Erik Jones

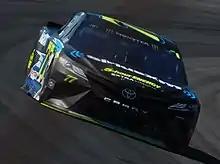
Jones at Pocono Raceway in 2017

For 2016, he originally planned to drive several races with JGR's fifth car. However, due to the charter system, which limits an owner to just four cars without any exception for rookie drivers, his Cup plans were put on hold.